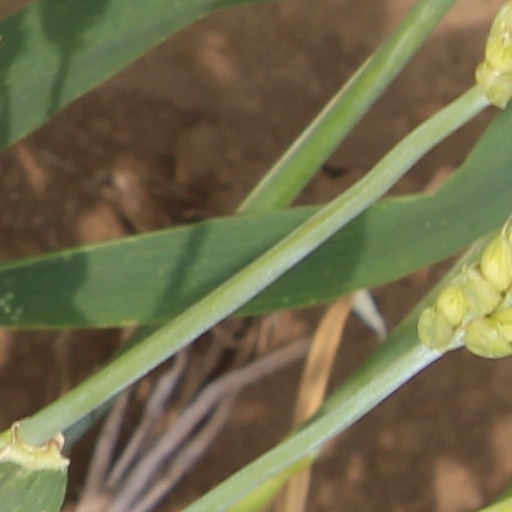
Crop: wheat